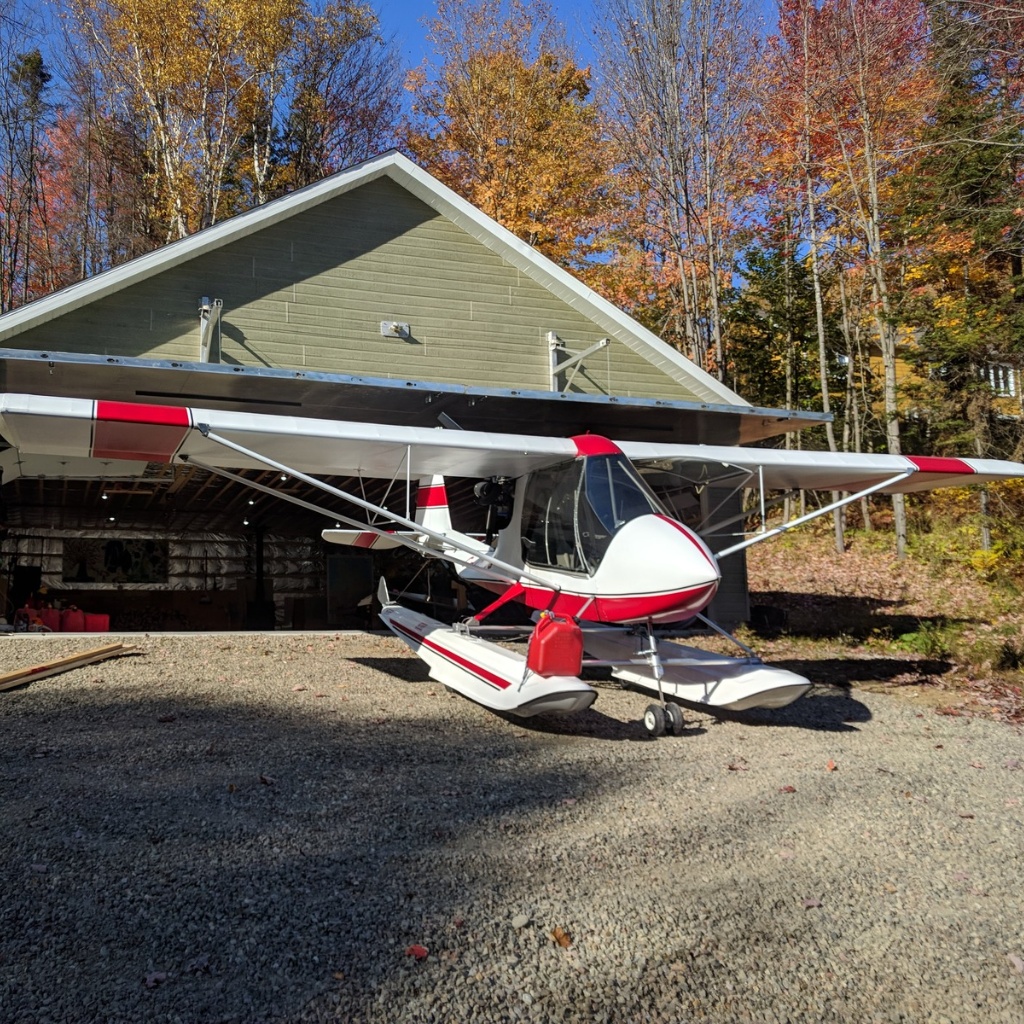
VENDU - ULM A VENDRE - Avion 3-axes - Challenger XL-65 2020
ULM A VENDRE - Challenger Ultra Léger XL-65 , 2020 Prix : 50000 $ Annonce : ULM-00005 Information de l’appareil Type d'appareil : 3-Axes Immatriculation : C-IWWQ Marque de l'appareil : CHALLENGER Modèle de l'appareil : XL-65 Année de l'appareil : 2020 Information du moteur Motorisation : 2-Temps Marque du moteur : ROTAX Modèle du moteur : Heures du moteur : 64 H heures Informations détaillées Description : Airspeed, altimètre, chauffage de la cabine, émetteur-récepteur de bande aérienne portatif Yaesu FTA-550L avec interphone. Flotteurs Amphibie Puddle Jumper, kit d'hiver, skis ,Tundra Tires , pare-brise Lexan teinté , portes amovibles. Conduites de carburant en aluminium Tableau de bord VFR de jour Bombardier - Rotax 582 Blue Head Construit professionnellement . Heures totales de la cellule et du moteur : 64 heures. Avion prêt à voler situé à Saint-Damien, Québec. Toujours stationné dans mon hangar chauffé , à l'abri du soleil et des intempéries Prix : 50 000 $. Canadiens Options : Flotteurs Amphibie Puddle Jumper, kit d'hiver, skis ,Tundra Tires , pare-brise Lexan teinté , portes amovibles. Conduites de carburant en aluminium Plus d'informations : Information du vendeur Prénom : MARC Nom : EVANGELISTE Date d’ajout : 2024-08-13
Brand: Marc Évangéliste
Category: Vehicles & Parts > Vehicles > Aircraft > Heavier-Than-Air Aircraft > Ultralights